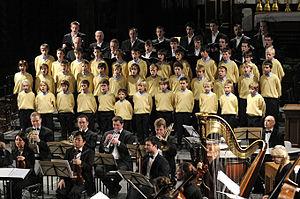
Les Pastoureaux, Petits Chanteurs de Waterloo, est un chœur belge de garçons et d'hommes, fondé en 1974 par Bernard Pagnier. Depuis 2006, la direction musicale est assurée par Philippe Favette. Le chœur est basé à Waterloo, en Belgique.
Un chœur d'enfants est un ensemble vocal à voix égales, dans lequel la partie de soprano, et d'alto, sont chantées par des enfants ou des adolescents.